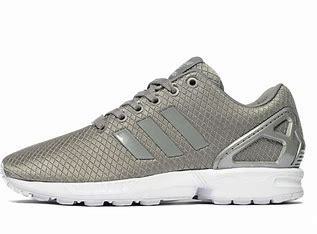
Brand: Adidas
Model: ZX Flux